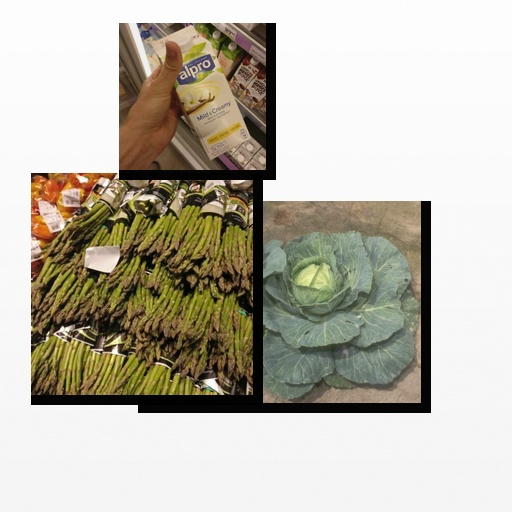
Food items: vanilla_soyghurt, cabbage, asparagus